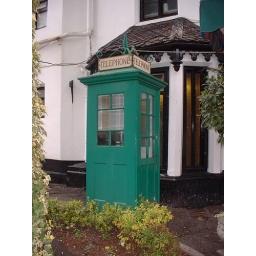
K1 telephone box outside Boulter's Lock Hotel in Maidenhead, Berkshire. this is the Mk 235 version of the K1.